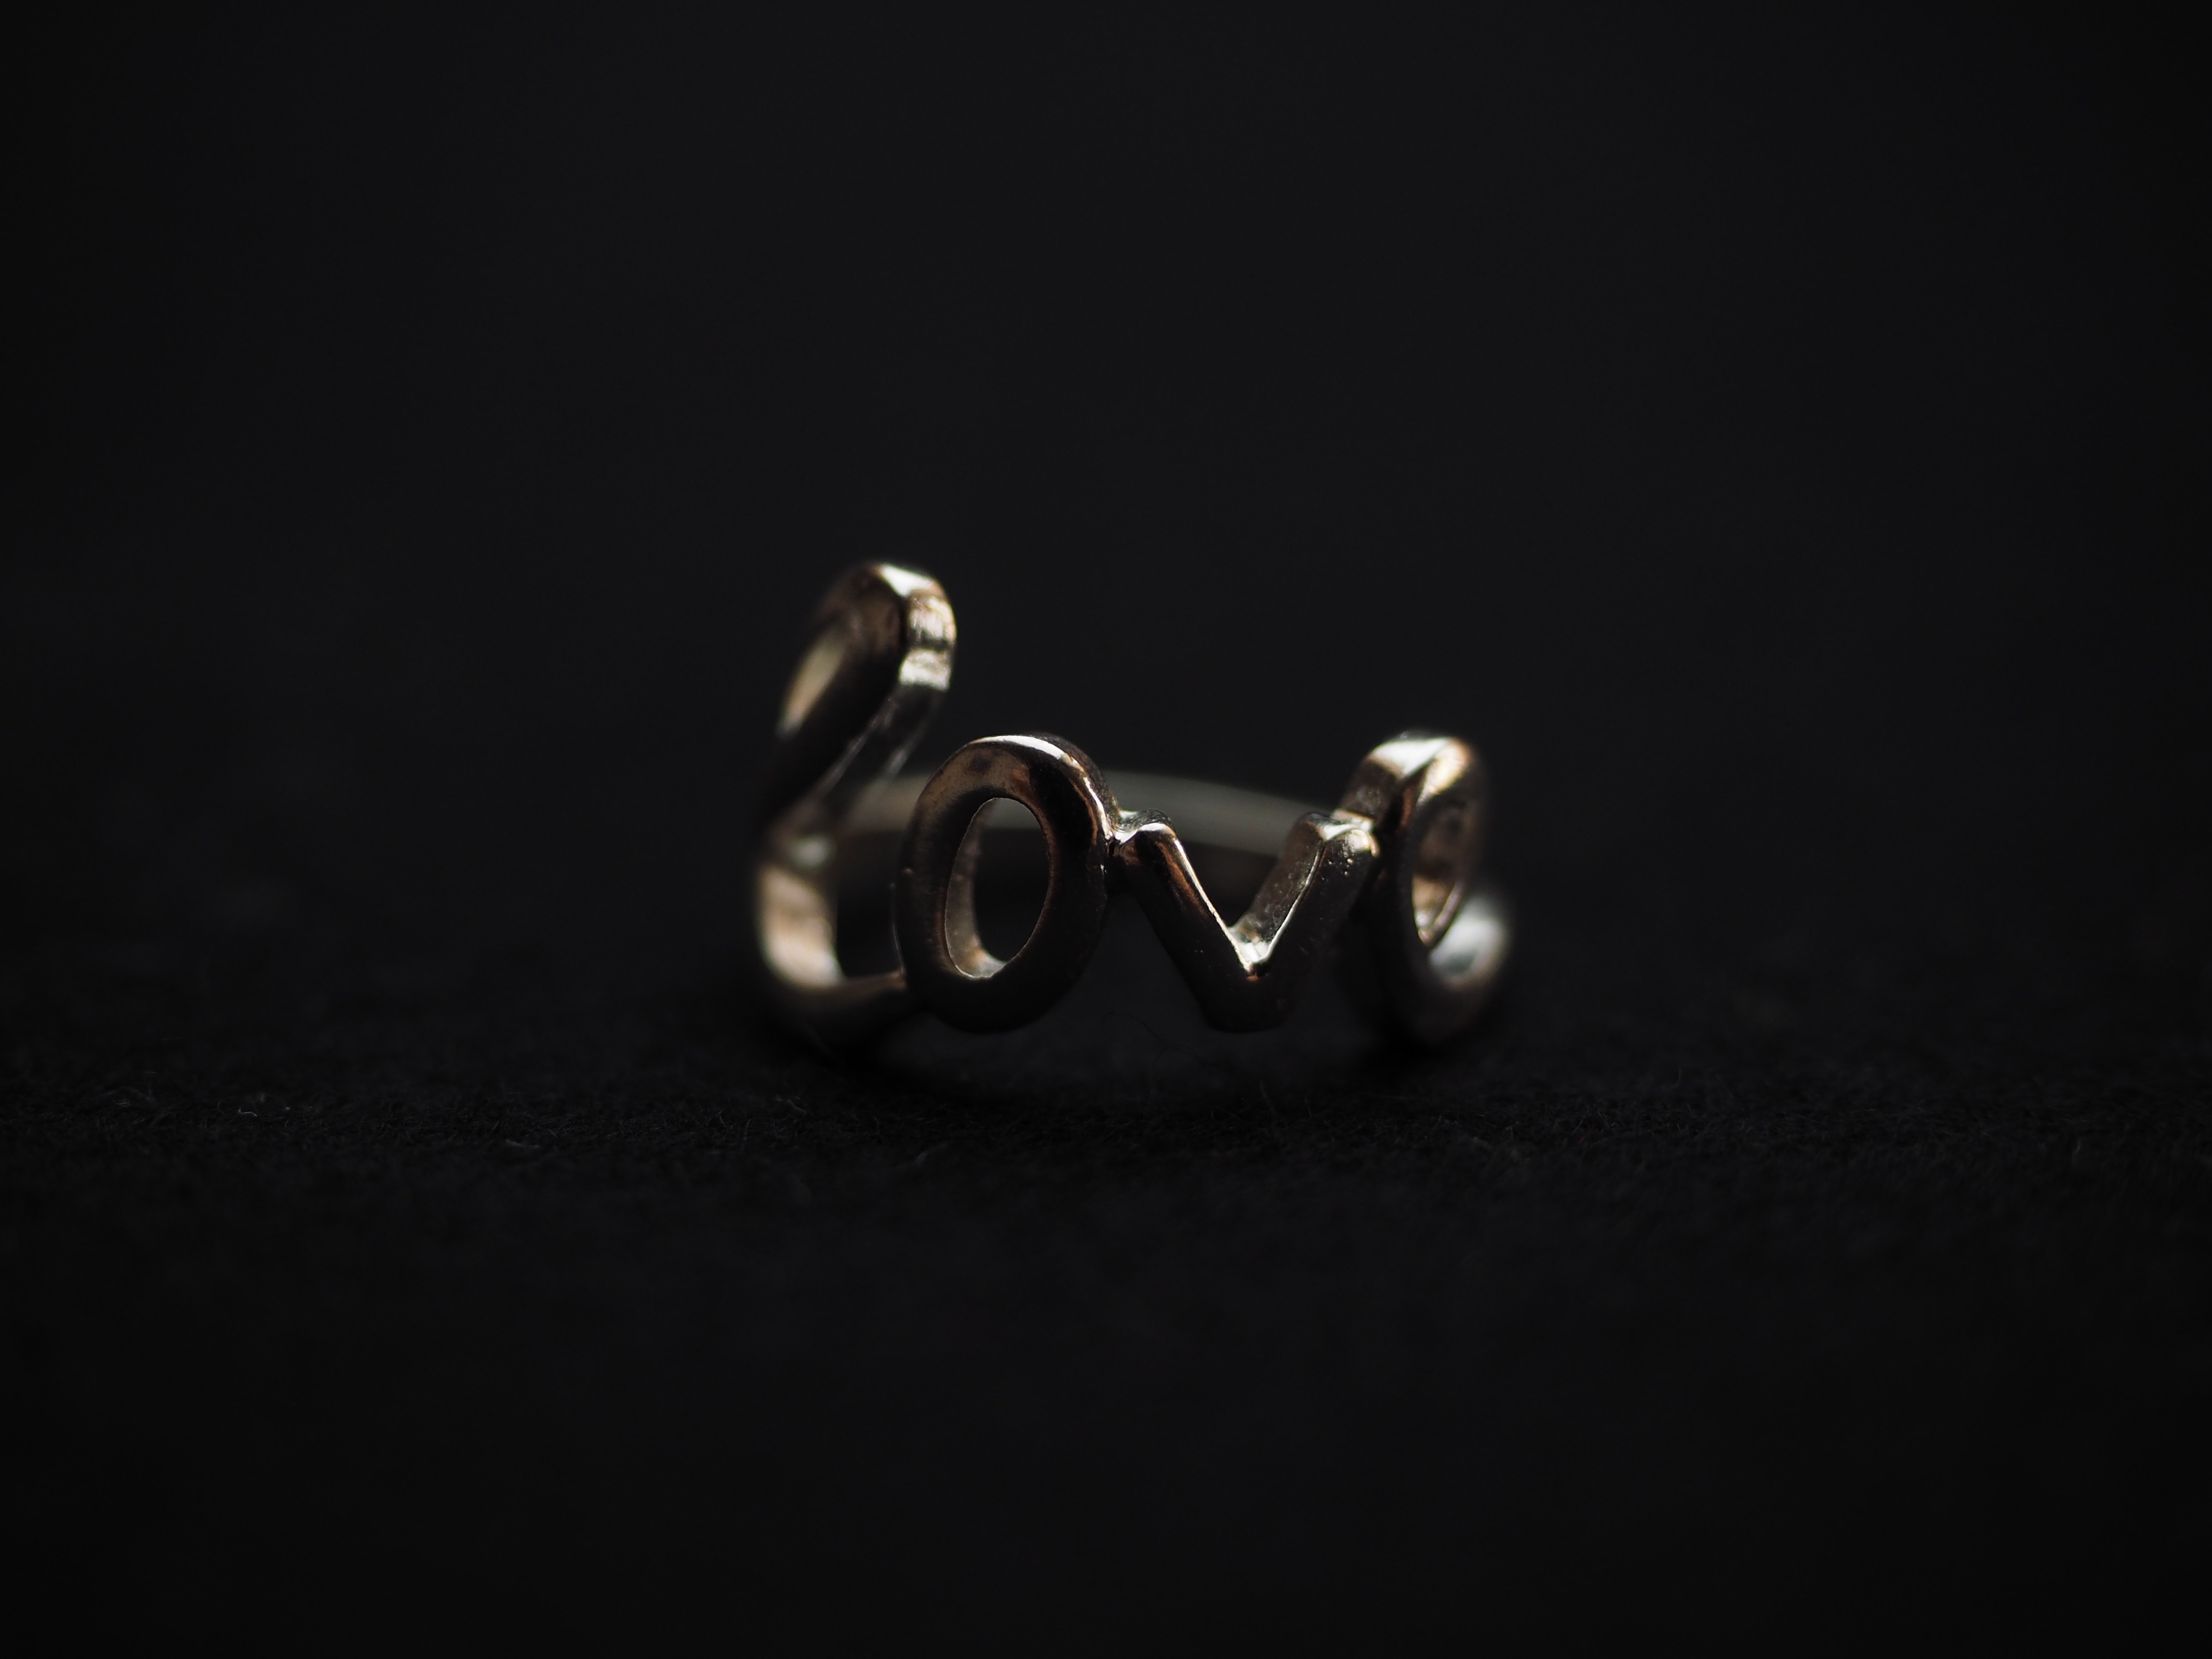
ring, love, black, ear, material, jewellery, silver, earrings, finger ring, silver jewelry, fashion accessory, finger jewelry